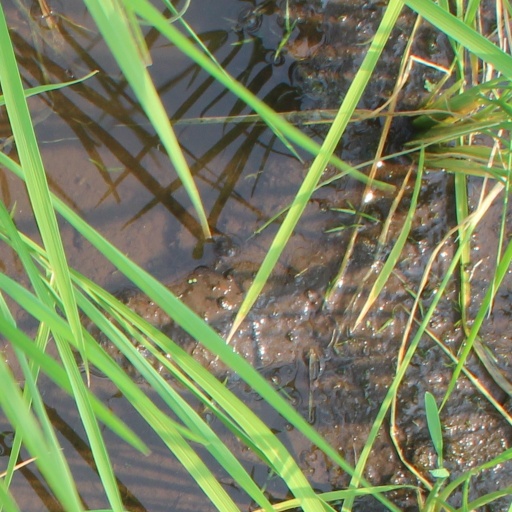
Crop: rice